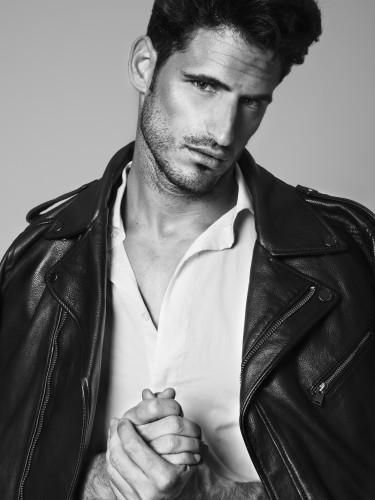
Gender: men